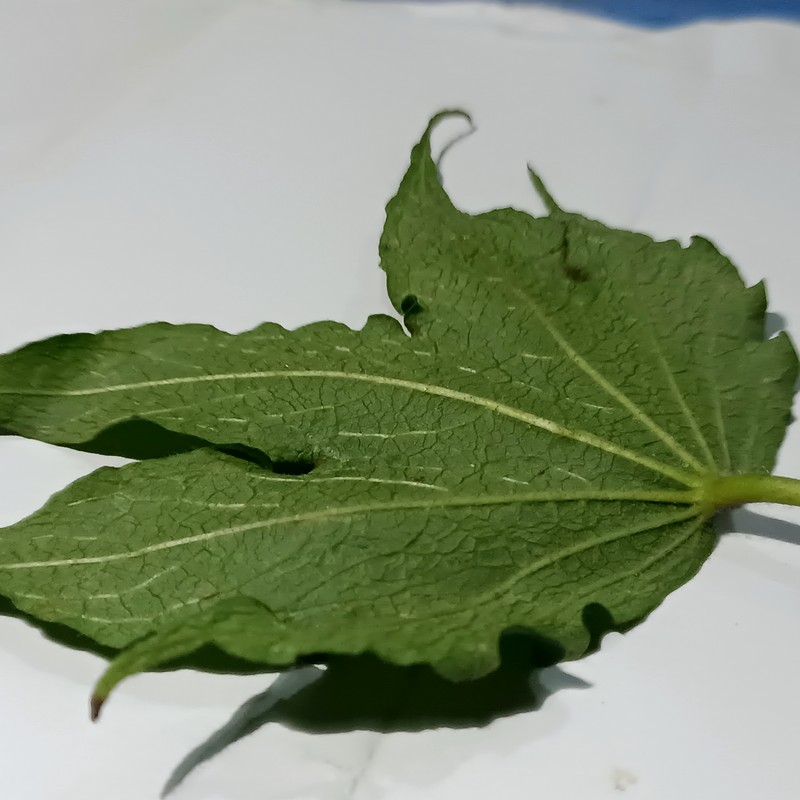
Label: Herbicide Growth Damage